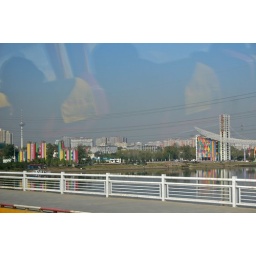
There are colorful buildings by the river. China Liaoning 20061029 IMG_0180.jpg